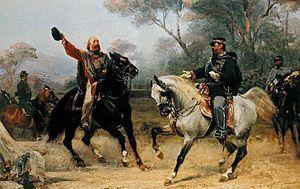
Victor-Emmanuel II, né le 14 mars 1820 à Turin et mort le 9 janvier 1878 à Rome, est un prince de la maison de Savoie. Il est duc de Savoie, roi de Sardaigne, prince de Piémont et comte de Nice de 1849 à 1861, puis premier roi d'Italie du 17 mars 1861 jusqu'à sa mort.